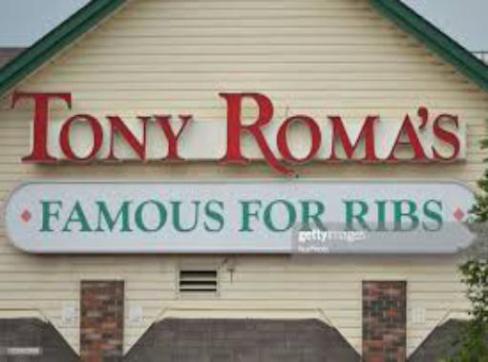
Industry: Food